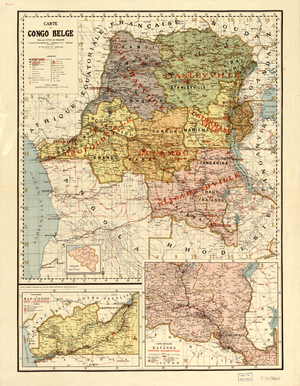
On sait peu de choses sur le cartographe et graveur de cette carte, Léon de Moor. On en sait plus sur la maison d'édition, J. Lebègue et Cie. L'entreprise